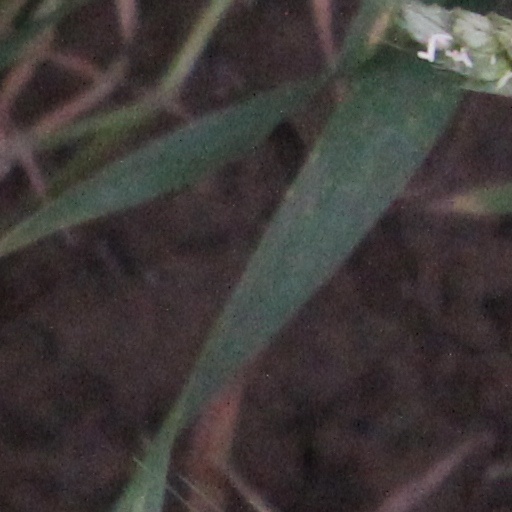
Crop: wheat